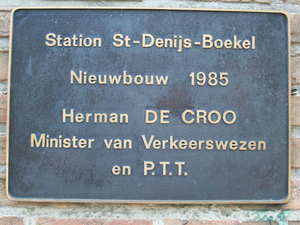
La gare de Boucle-Saint-Denis est une gare ferroviaire belge de la ligne 89, située dans la section de Boucle-Saint-Denis de la commune belge de Zwalin située en Région flamande dans la province de Flandre-Orientale.